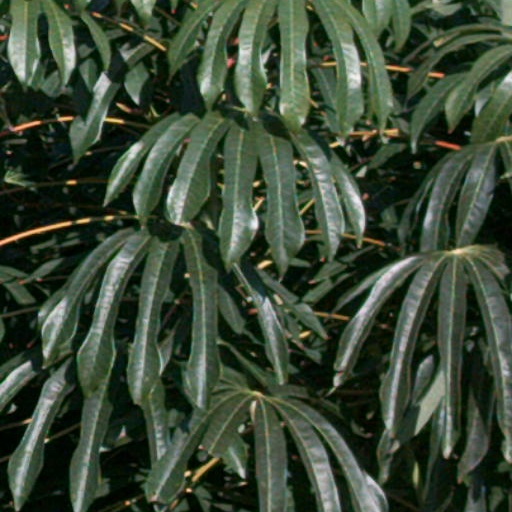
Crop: cassava